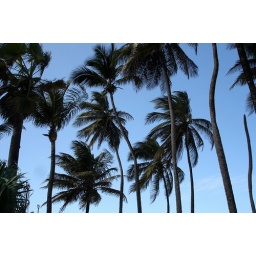
after a movement of the light, these palms looked black against the blue sky.